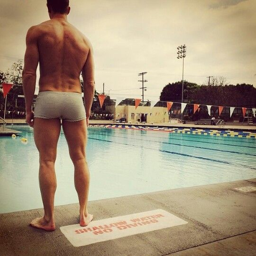
person ready to face the workout in swimwear